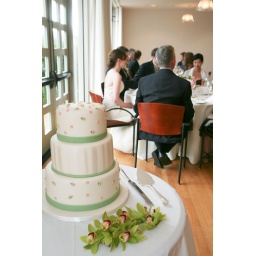
The cake table, with the head table in the background.